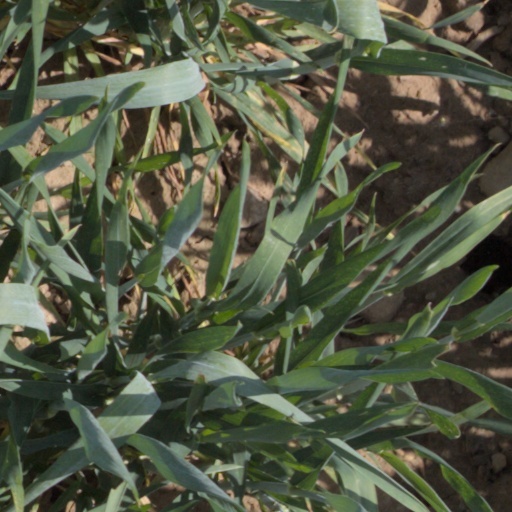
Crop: wheat